Lana Parrilla

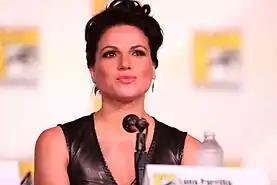
Parrilla in 2012

In February 2011, she was cast as Mayor Regina Mills/The Evil Queen, in the ABC adventure fantasy drama "Once Upon a Time", created by Edward Kitsis and Adam Horowitz. The series debuted in October 2011. The pilot episode was watched by 12.93 million viewers and achieved an adult 18–49 rating/share of 4.0/10 during the first season, receiving generally favorable reviews from critics. Parrilla's performance also received positive reviews from critics. In 2012 and 2013, she was regarded as a promising contender for an Emmy Award in the Outstanding Supporting Actress in a Drama Series category, though she did not receive a nomination. She won the TV Guide Award for Favorite Villain and the ALMA Award for Outstanding Actress in a Drama Series in 2012. Parrilla also received a nomination for Best Supporting Actress on Television from the 38th Saturn Awards.